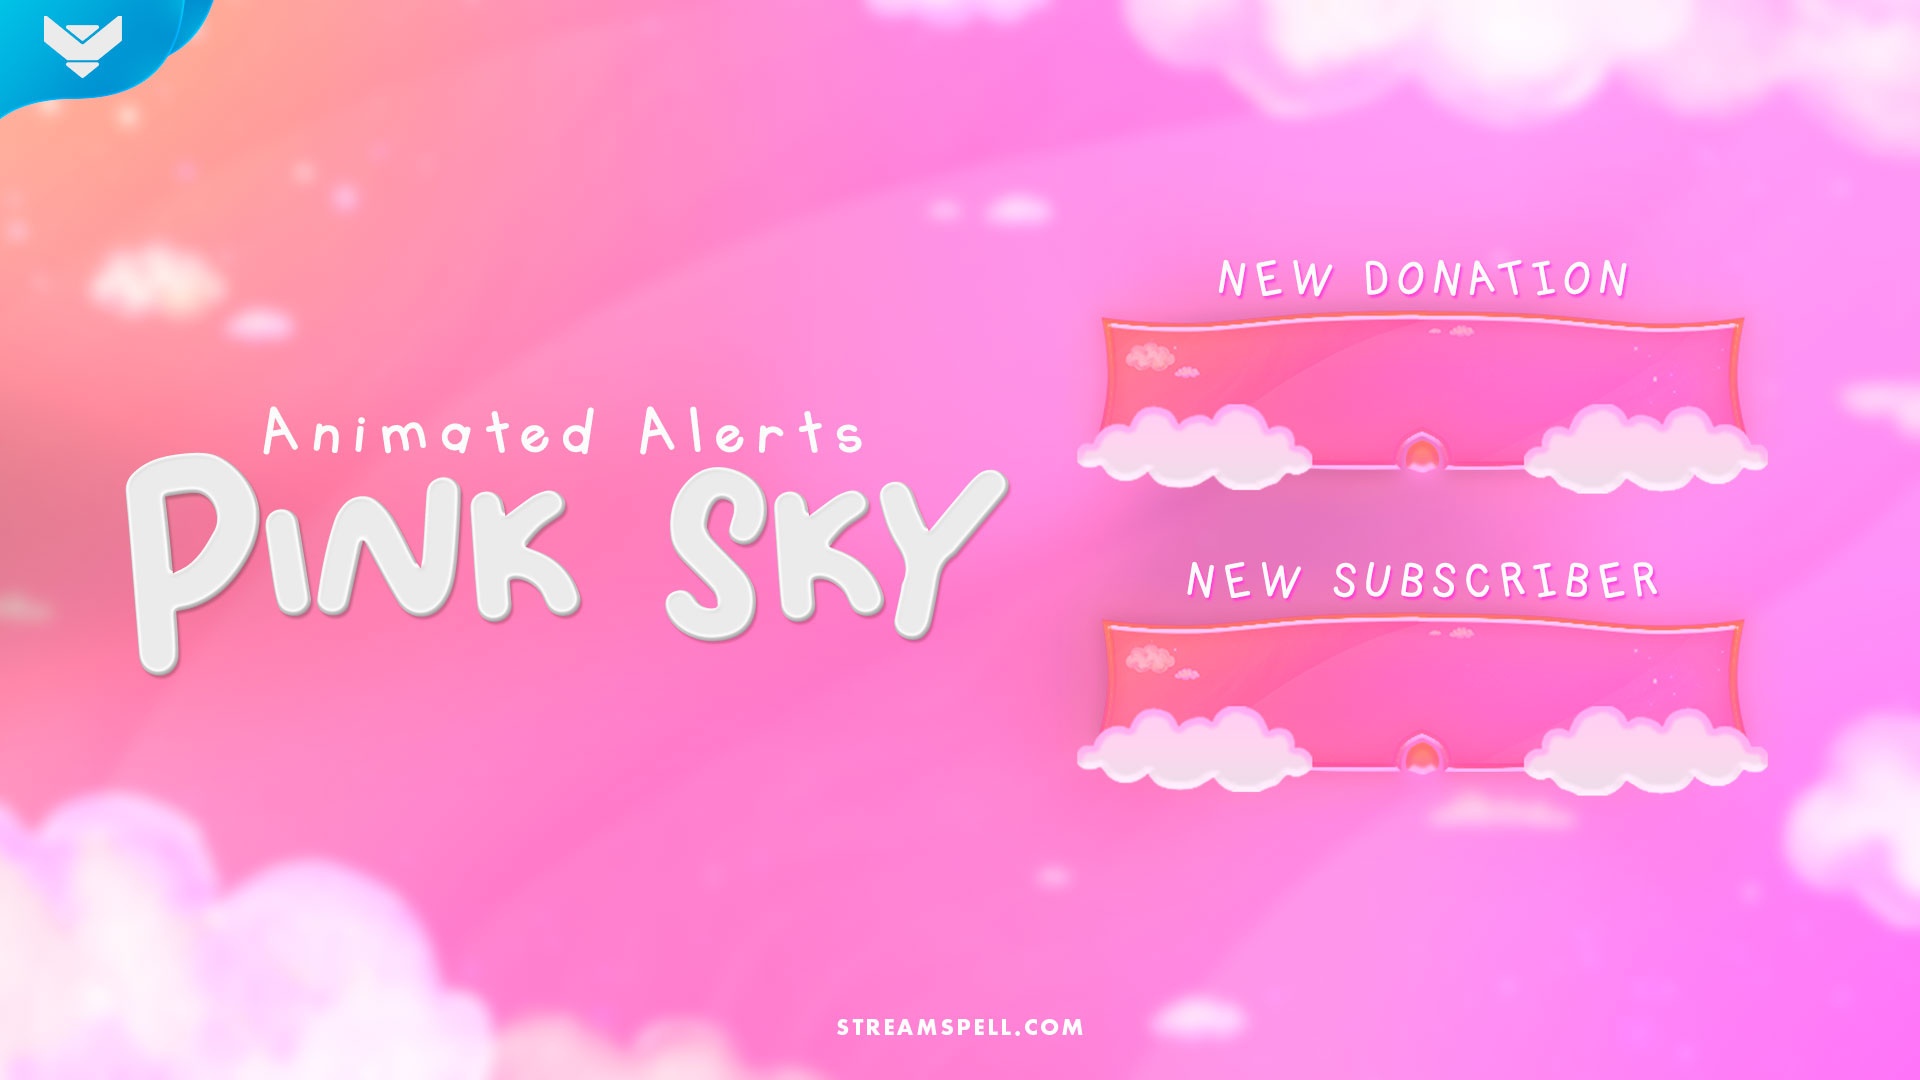
Alertas Animados Pink Sky
Todos os designs são compatíveis com Streamlabs Desktop e StreamElements. Agora eu ando sob um céu rosa! ☁️💗 Nuvens fofinhas, um céu intenso e aquela estética fofa! Você pode encontrar tudo isso e muito mais em nossos novos Alertas Animados Pink Sky ! Esse produto é parte do nosso Pacote de Stream Pink Sky . Você pode ver todas as animações do pacote no vídeo abaixo! A natureza mostra todo o seu charme toda vez que o céu fica rosa e a StreamSpell quis trazer esse sentimento encantador para a estética desse pacote . Seguindo uma linda paleta de cores rosa, nuvens brancas e partículas brilhantes em todos os lugares, esta overlay está aqui para lhe trazer um pouco de paz e uma experiência cativante! Assista a uma moldura fofa aparecer na tela, trazendo nuvens suaves, uma brisa fresca e dando vida a todos os nossos alertas animados! Feito para: Twitch Youtube Facebook Gaming Trovo Funciona perfeitamente com: Streamlabs Desktop StreamElements OBS Studio Lightstream XSplit E outros! Esse pacote contém: Tutorial de configuração 12 Alertas com efeitos sonoros - Twitch, Youtube and Facebook Gaming
Brand: Kron
Category: Software > Computer Software > Multimedia & Design Software > Animation Editing Software